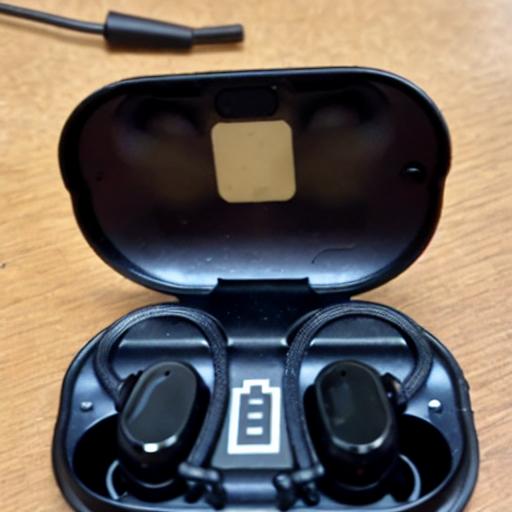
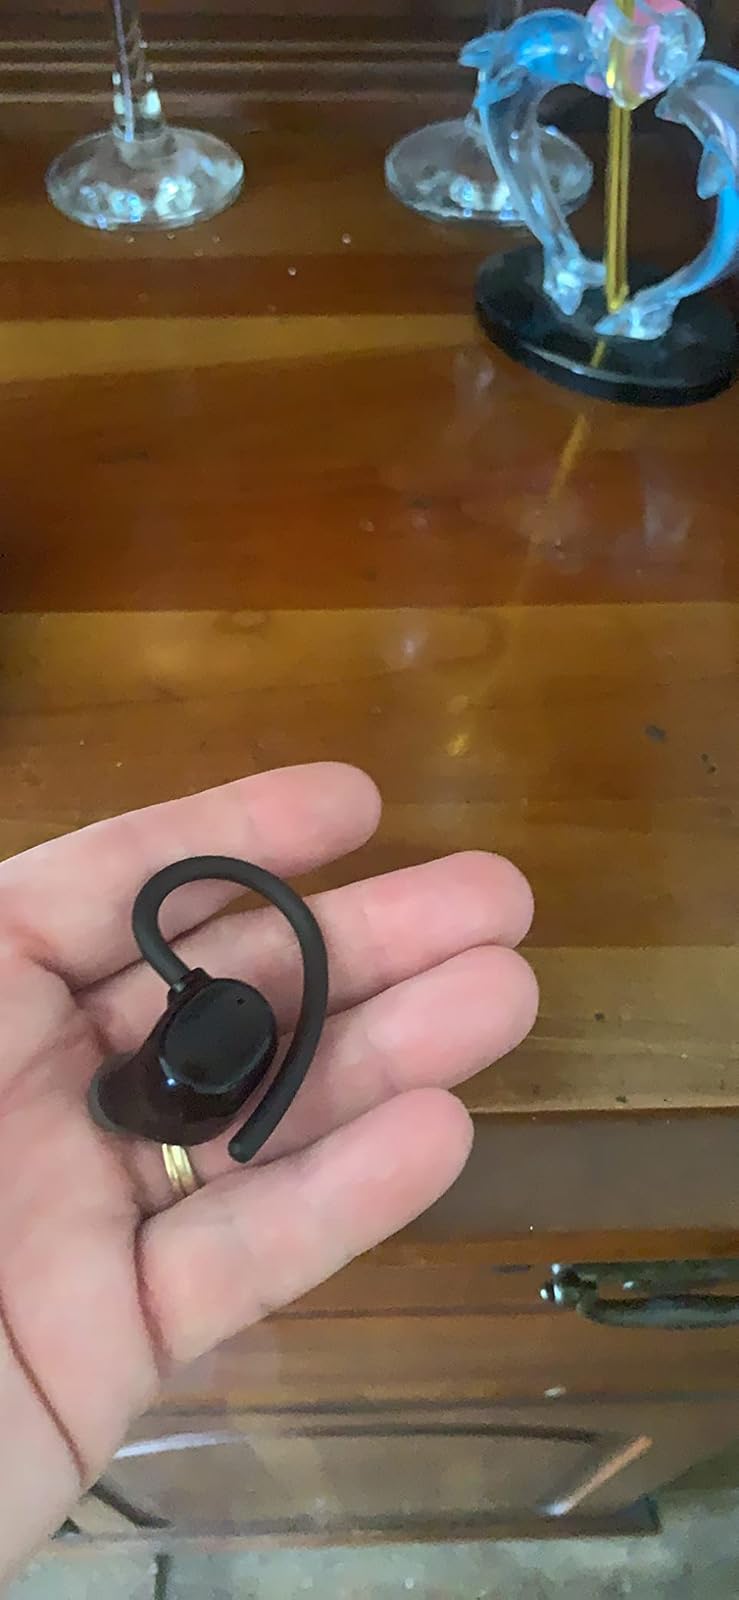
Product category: earbuds
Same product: no